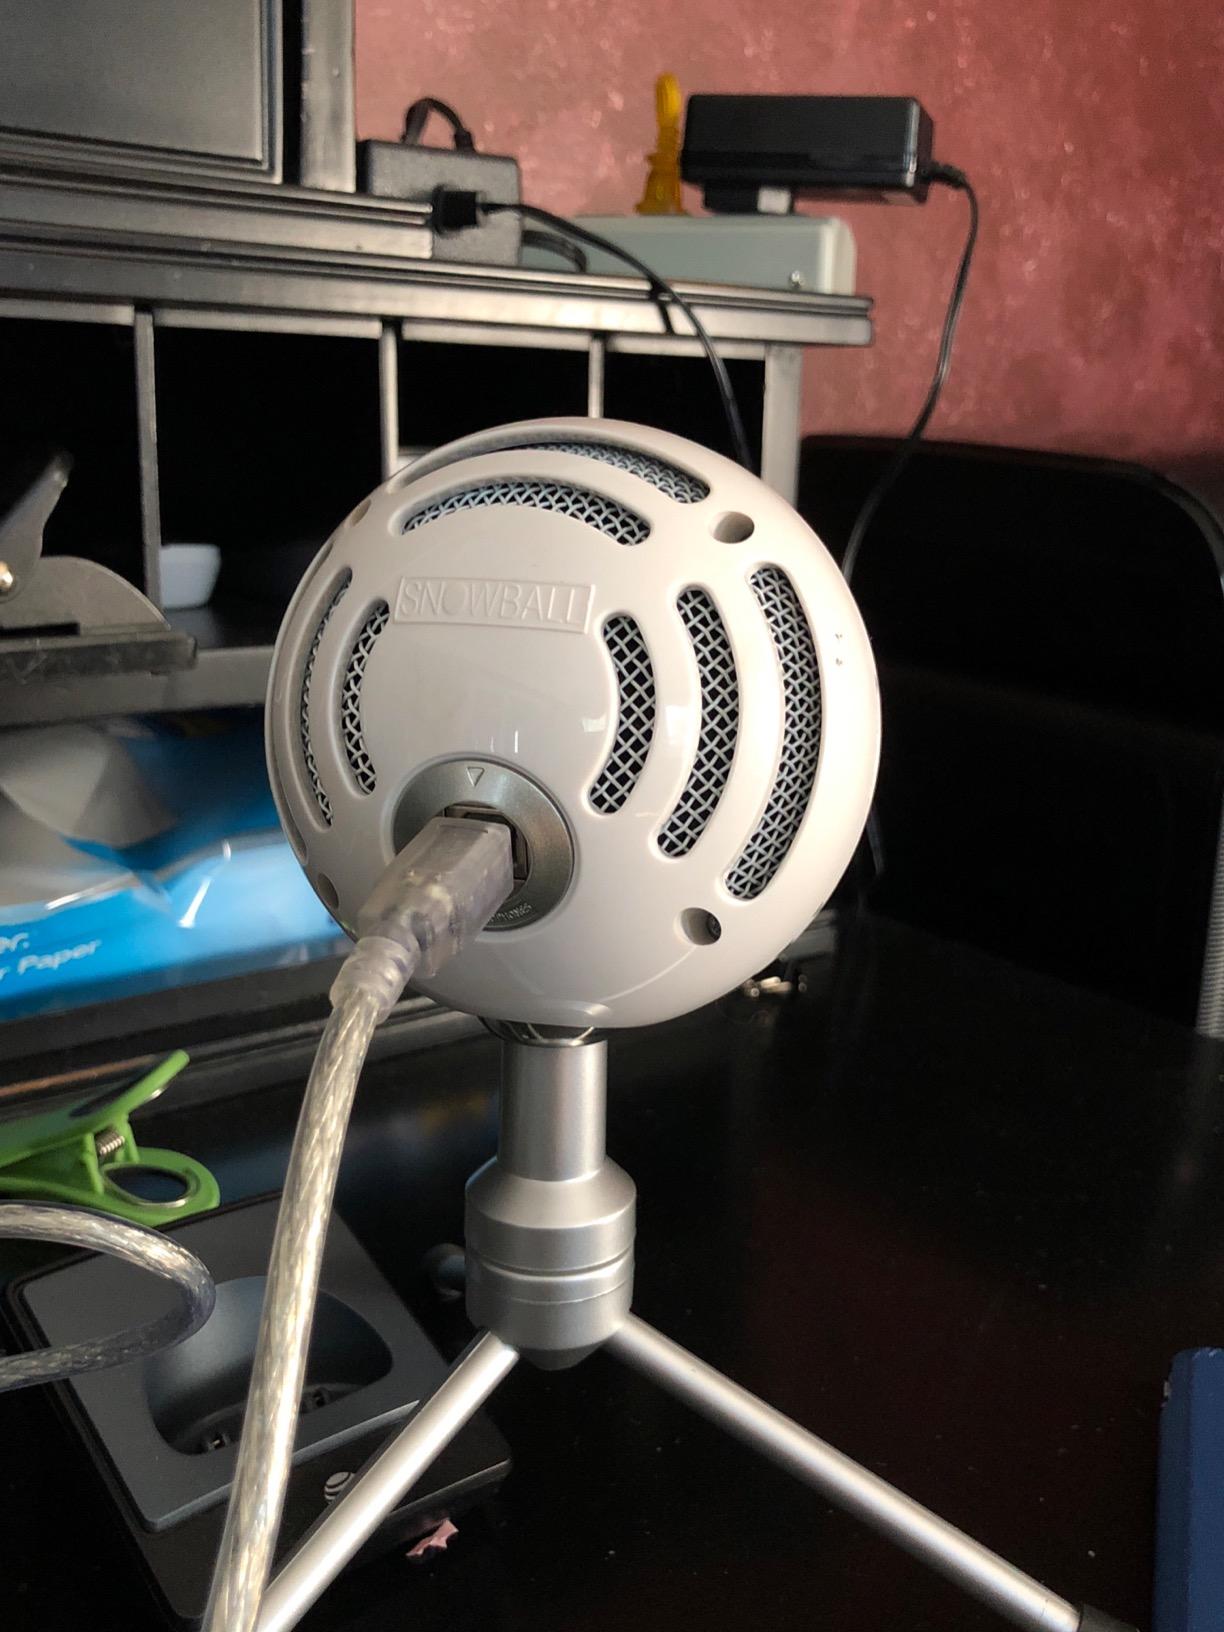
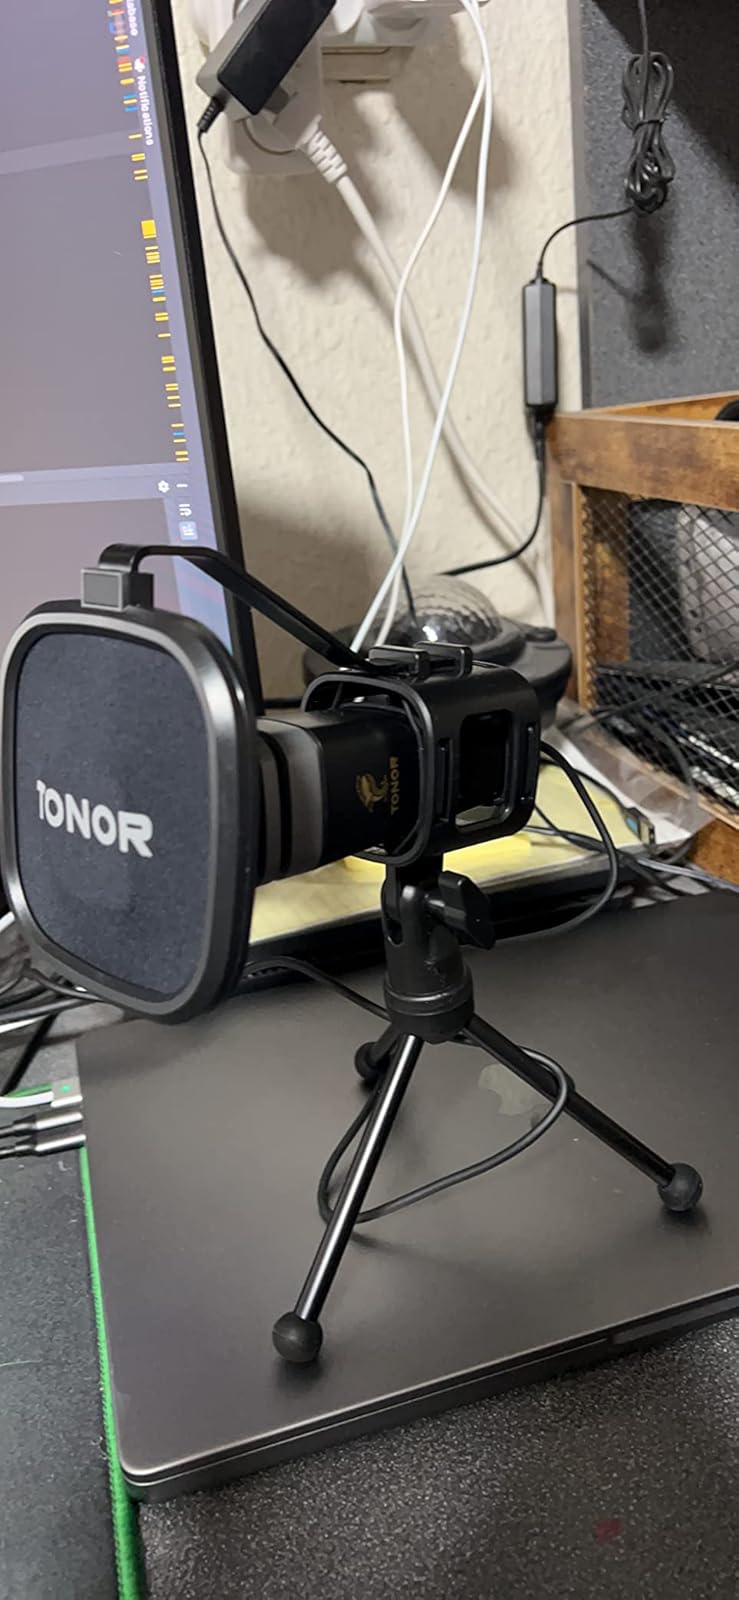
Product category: microphone
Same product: no